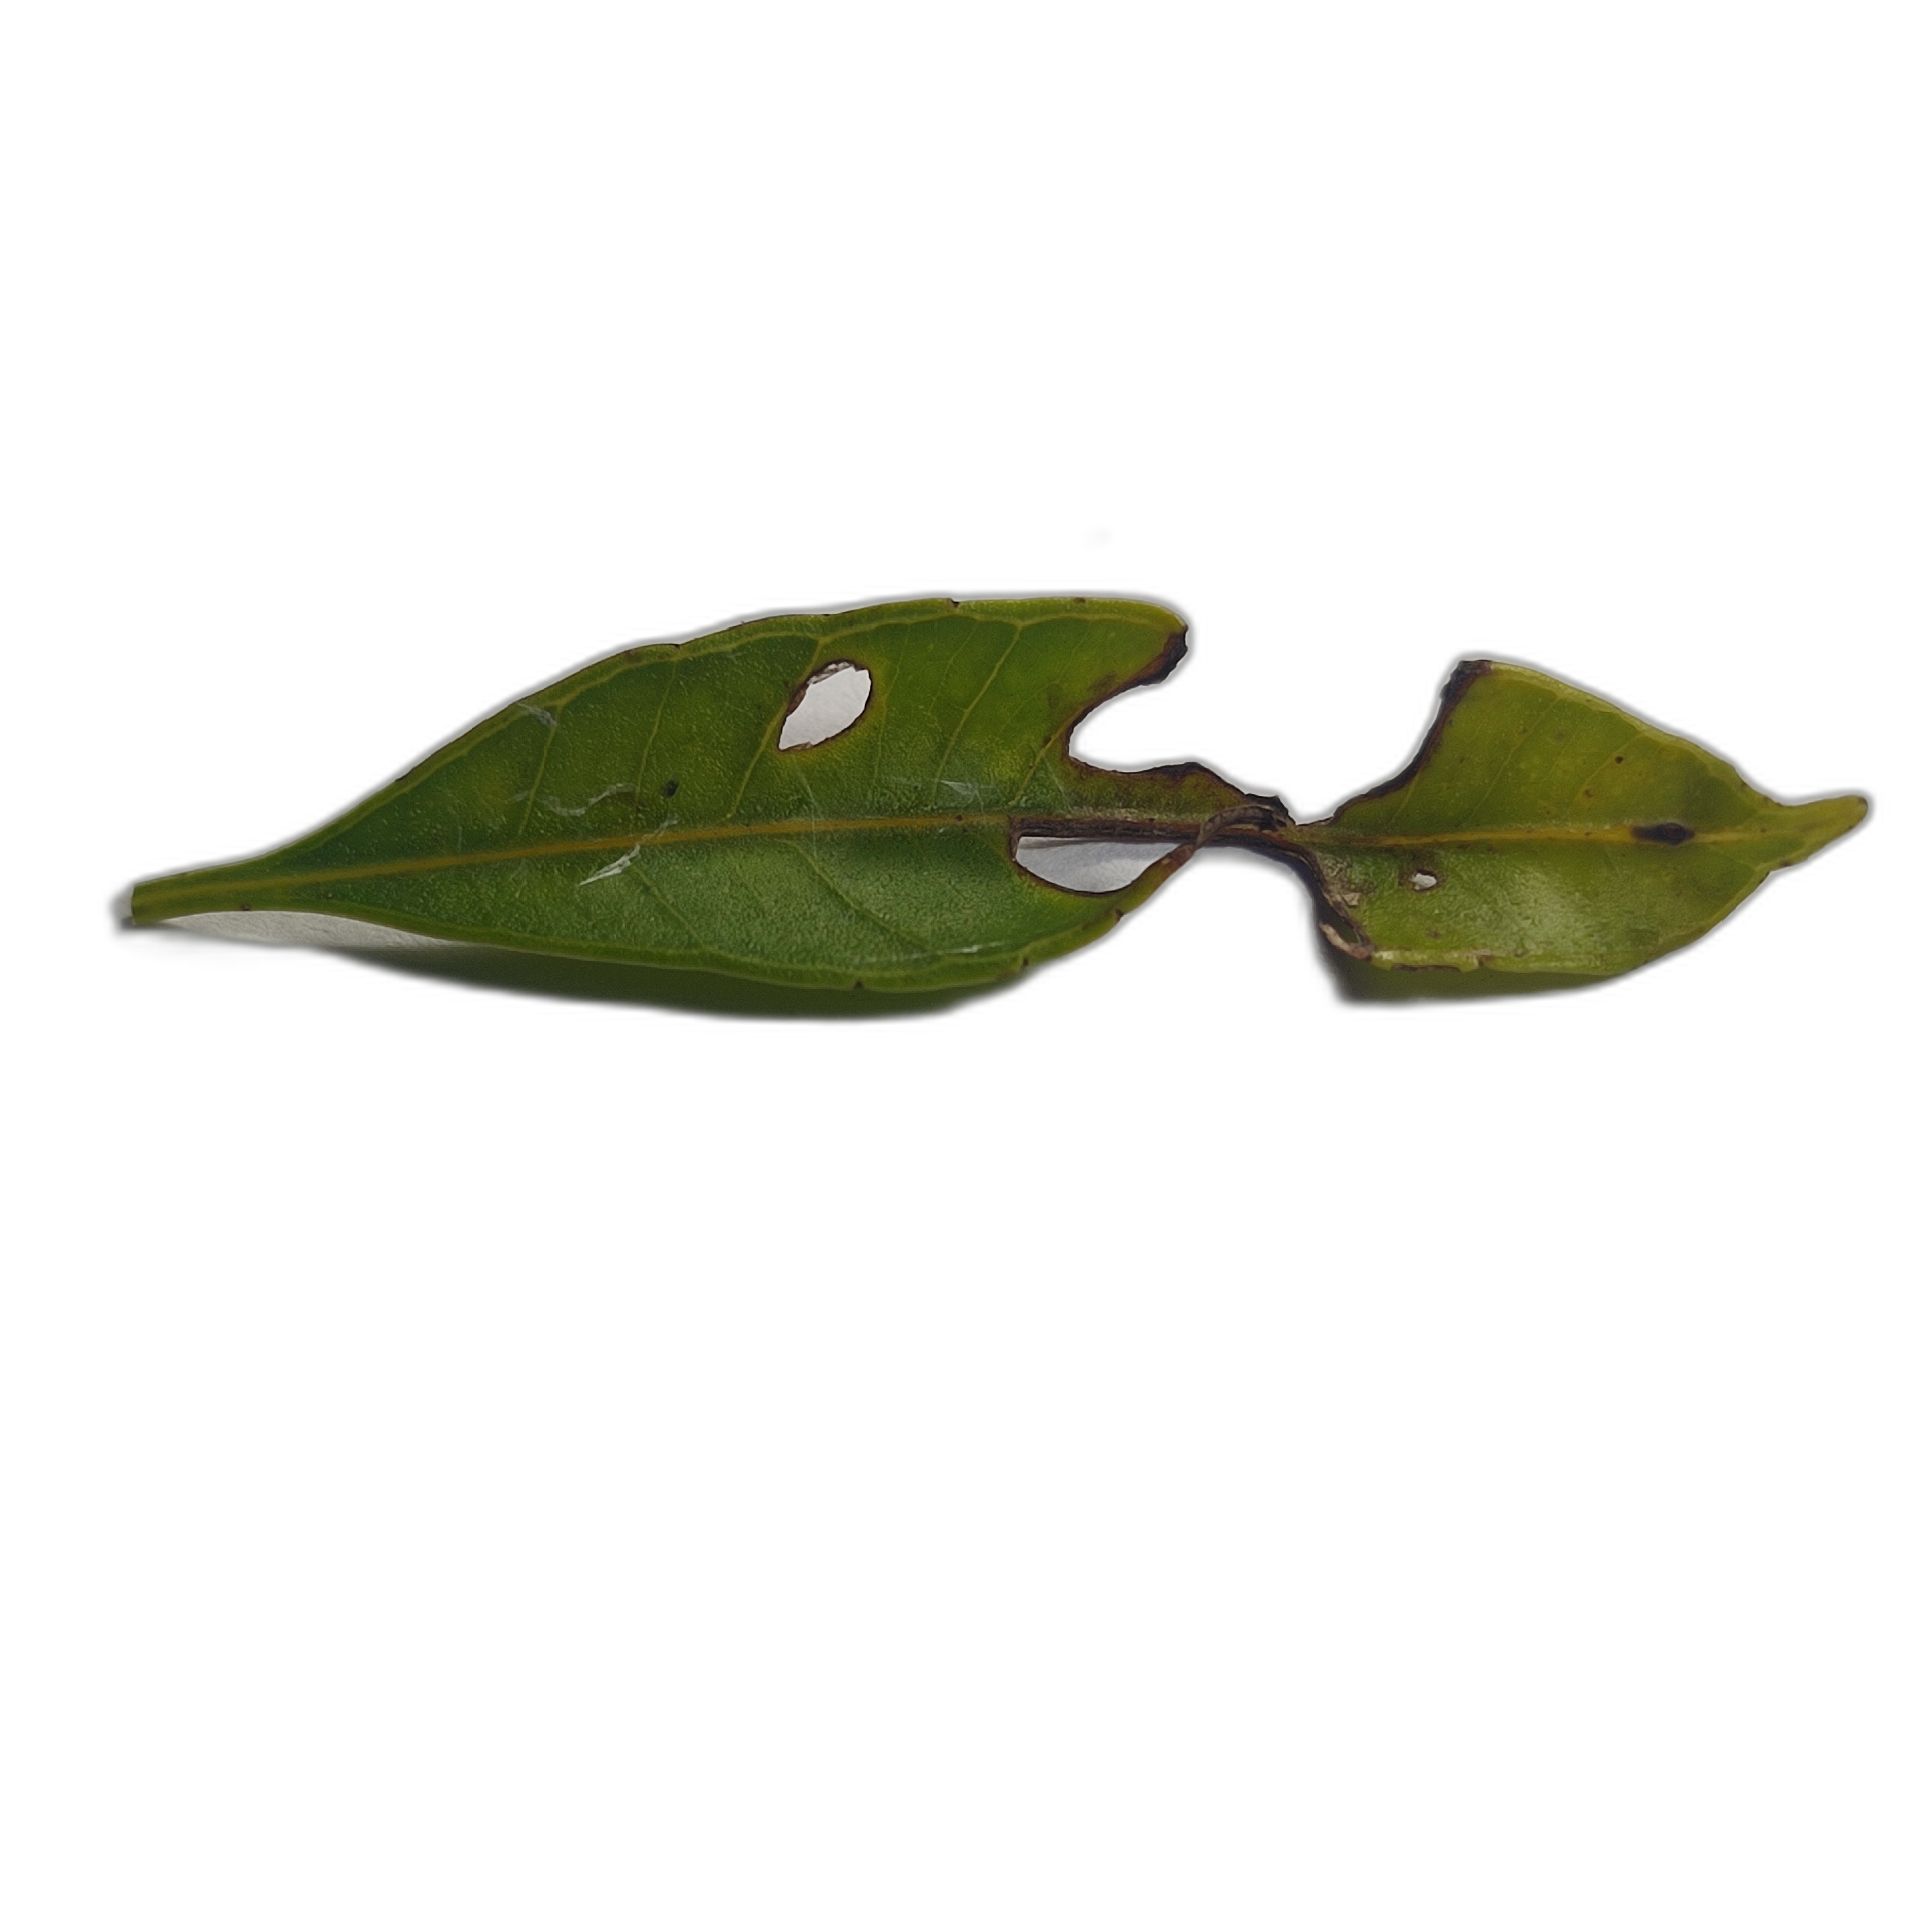
Label: not_healthy